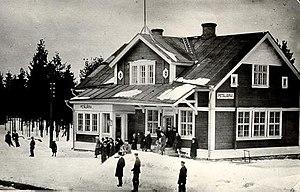
La province de Viipuri, appelée gouvernement de Vyborg de 1743 à 1917, est une ancienne province de la Finlande, indépendante de 1917 à 1947. Aujourd'hui elle fait partie de l'oblast de Léningrad.
Petrovskoïe est une commune rurale de l'oblast de Léningrad, en Russie.